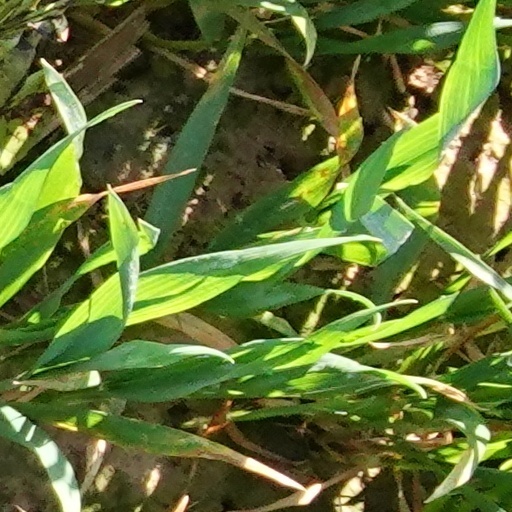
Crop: wheat